Espresso machine

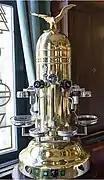
Bezzera Eagle 2 Coffee Maker, presented at Central Cafe Budapest

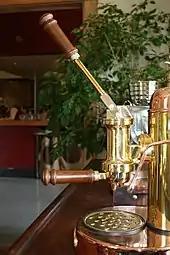
A manual piston espresso machine made by Elektra

Seventeen years later, in 1901, Luigi Bezzera, from Milan, devised and patented several improvements to the espresso machine, the first of which was applied for on 19 December 1901. Titled "Innovations in the machinery to prepare and immediately serve coffee beverage"; Patent No. 153/94, 61707, was granted on 5 June 1902. In 1903, the patent was bought by Desiderio Pavoni, who founded the La Pavoni company and began to produce the machine industrially, manufacturing one machine daily in a small workshop in Via Parini, Milan.